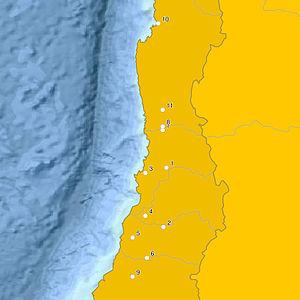
Population naturelles de palmiers du Chili selon Ecology and Management of the Chilean Palm (Jubaea chilensis)
Le cocotier du Chili ou palmier du Chili, Jubaea chilensis, est une espèce de plantes monocotylédones de la famille des palmiers. C'est la seule espèce actuellement acceptée au sein du genre Jubaea. Jubaea chilensis est un palmier à feuilles pennées proche d’une lignée de genres distribués exclusivement dans l’hémisphère sud. L’origine de ce groupe se situe en Afrique pour se poursuivre à l’est vers Madagascar, la Mélanésie, le Chili, la Bolivie, et enfin pour s'achever au Sud du Brésil. Son nom lui est donné en l’honneur du roi savant Juba II, qui règne sur la Maurétanie et qui s’intéresse à la botanique. L’épithète spécifique, chilensis, se réfère au nom du pays d'origine de l’espèce, le Chili.